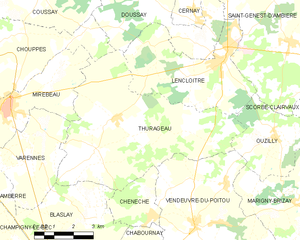
Carte des communes françaises Thurageau